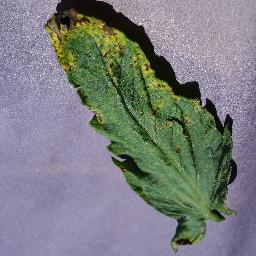
Label: Tomato___Septoria_leaf_spot